Corythosaurus

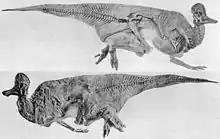
Fossil holotype specimen AMNH 5240 partially covered in skin impressions

The first specimen, AMNH 5240, was discovered in 1911 by Barnum Brown in Red Deer River of Alberta and secured by him in the Fall of 1912. As well as an almost complete skeleton, the find was notable because impressions of much of the creature's skin had also survived. The specimen came from the Belly River Group of the province. The left or underside of the skeleton was preserved in carbonaceous clay, making it difficult to expose the skin to the elements. The skeleton was articulated and only missing about the last of the tail and front legs. Both scapulae and coracoids are preserved in position, but the rest of the front legs are gone (except for phalanges and pieces of the humeri, ulnae, and radii). Apparently, the remaining front legs were weathered or eroded away. Impressions of the integument were preserved covering over a large part of the skeleton’s outlining and shows the form of the body. Another specimen, AMNH 5338, was found in 1914 by Brown and Peter Kaisen. Both specimens are now housed in the American Museum of Natural History in their original death poses.